Nagpur

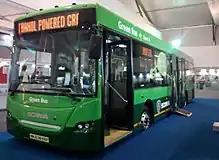
Green Bus in Nagpur

Nagpur boasts many religious structures that hold importance for differing religious beliefs. Deekshabhoomi and Dragon Palace are important religious places for Buddhists across India and the world. Deekshabhoomi is the place where B. R. Ambedkar with millions of his followers embraced Buddhism in the year 1956. Dragon Palace Temple is situated at Kamptee which is around from the city. It also has a state of the art Vipassana centre which was inaugurated by President of India Ram Nath Kovind on 22 September 2017. Other prominent religious structures include Ramtek Fort Temple at Ramtek which is a temple built inside a fort and is away from Nagpur, Adasa Ganpati Temple located near Savner is one of the eight Ashta Vinayaks in Vidarbha, Baba Tajjuddin Dargah, Shri Shantinath Digambar Jain Mandir at Ramtek, Shree Ganesh Mandir Tekdi, located near Nagpur Railway Station and one of the Swayambhu temple of Lord Ganesha, Sai Baba Mandir at Wardha road, Telankhedi Hanuman Temple, Swaminarayan Temple, Koradi Temple, located at Koradi, Shri Poddareshwar Ram Temple, Balaji Temple, Siddhivinayak Temple at Zilpi, Hingna, Shri Devguru Brihaspati Dham Kshetra Chowki, at Chowki Vangram under Sawali Bibi Gram Panchayat in Hingna, All Saints Cathedral and Gurudwara Guru Nanak Darbar.